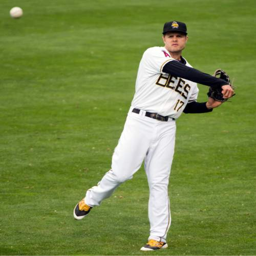
baseball player warms up between innings during game against filming location .